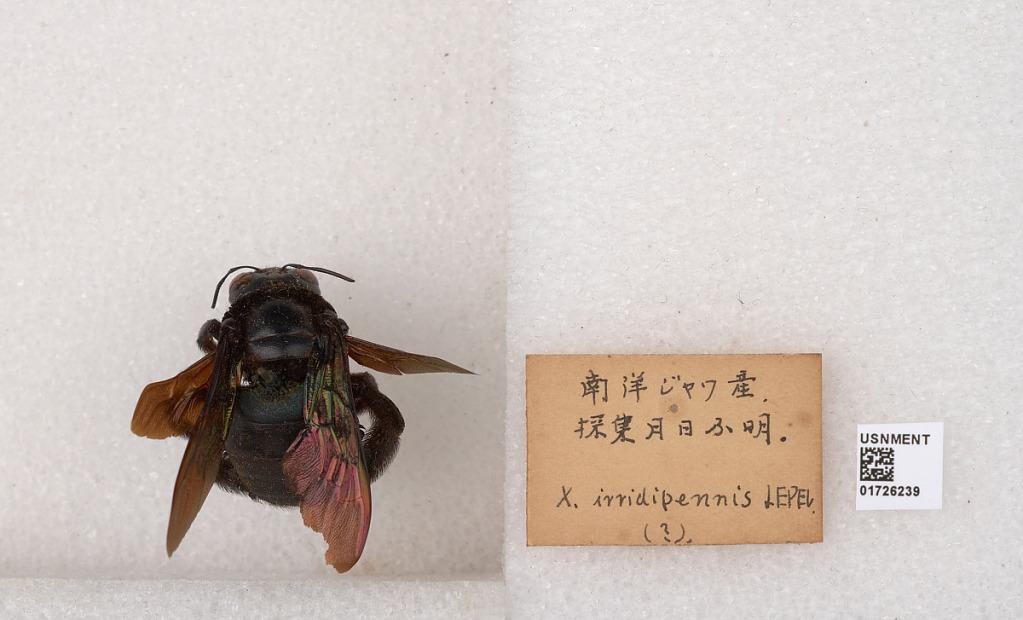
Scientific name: Xylocopa (Biluna) iridipennis Lepeletier